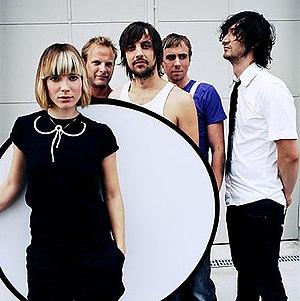
Mia, stylisé MIA., est un groupe de pop rock allemand, originaire de Berlin. Leurs deux premiers albums, Hieb und Stichfest sorti en 2002 puis Stille Post en 2004, sont teintés d'electro-punk et de rock énergique.
Mieze Katz, de son vrai nom Maria Mummert, née le 4 mai 1979 à Berlin, est une chanteuse et auteure-compositrice-interprète allemande.